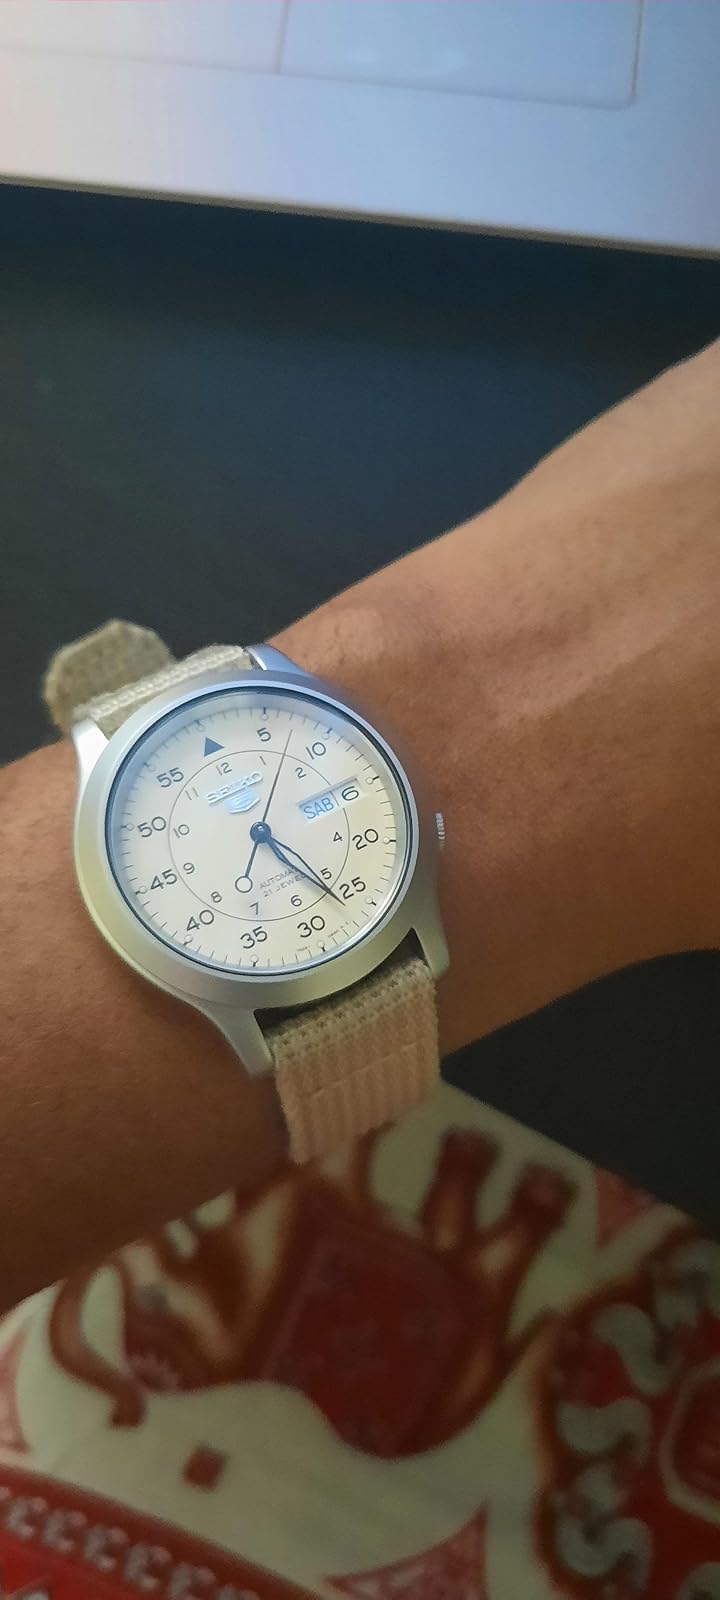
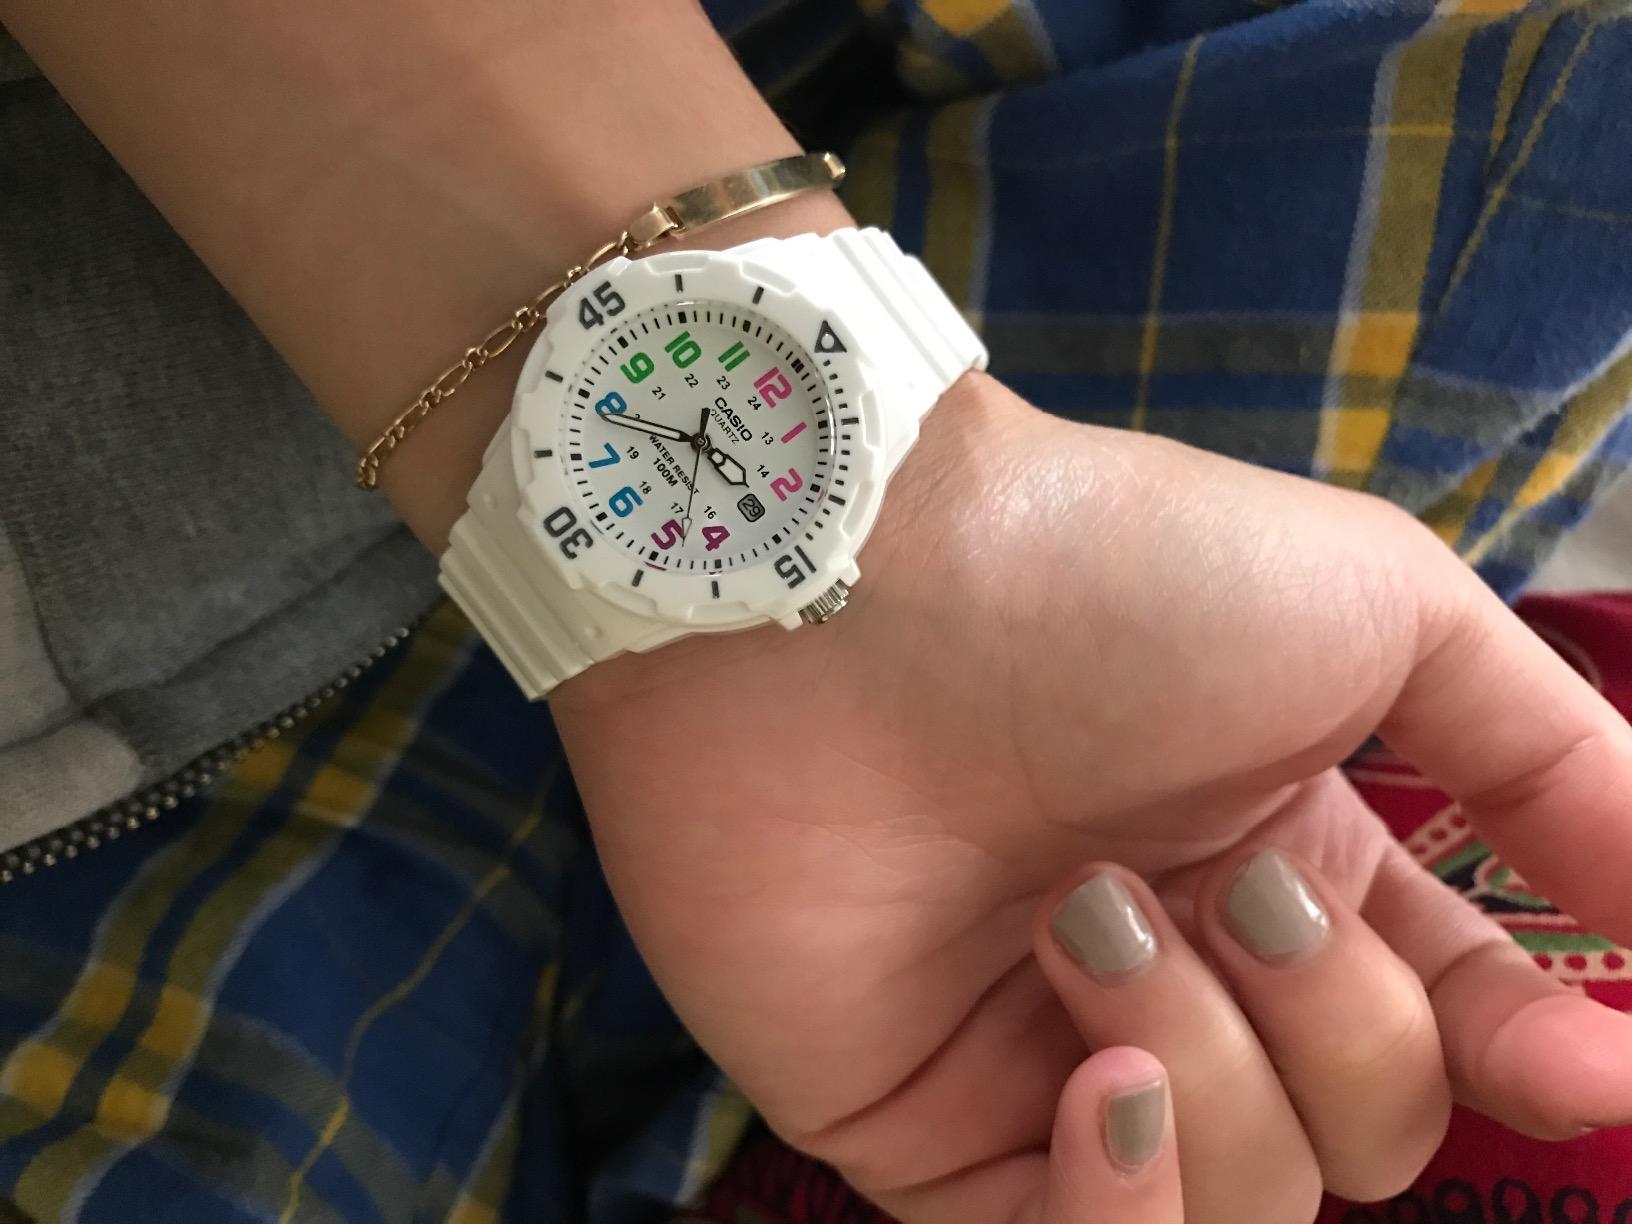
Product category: accessories_watch
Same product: no